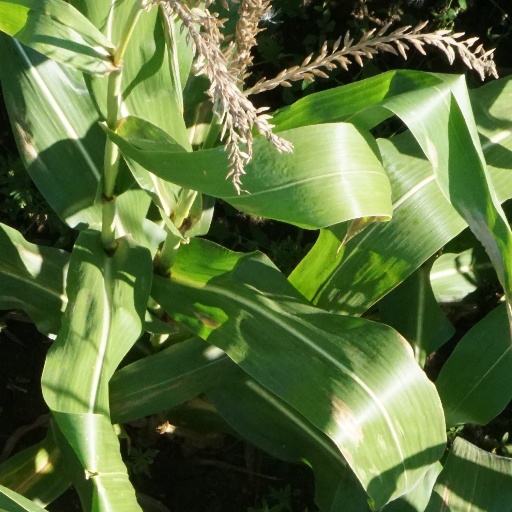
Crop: maize; corn